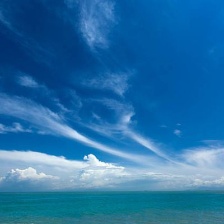
Cloud type: Cirrus